Charity Bick

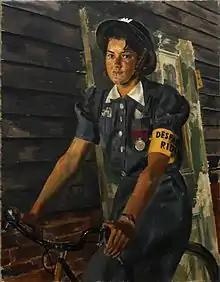
Charity Bick (portrait by Alfred Thomson)

Charity Anne Bick (19 December 1924 – 22 April 2002) was a British civilian dispatch rider during the Second World War, and the youngest ever recipient of the George Medal, the United Kingdom's second-highest award for civilian bravery. She later served in the Women's Royal Air Force.